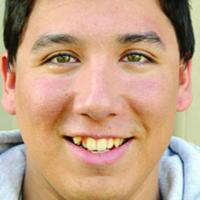
Age group: age 11-20